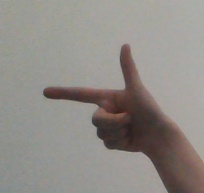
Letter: yaa